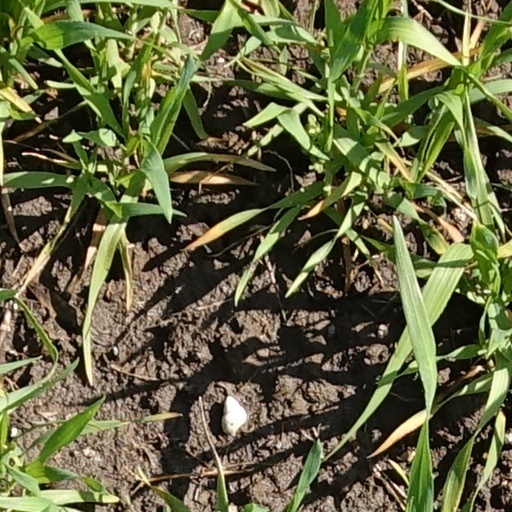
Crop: wheat